Christian symbolism

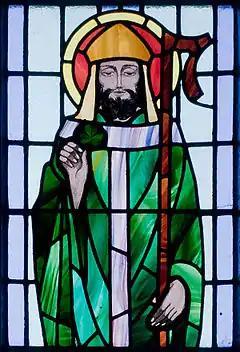
St. Patrick with shamrock, from St. Benin's Church, Wicklow, Ireland

The dove as a Christian symbol is of very frequent occurrence in ancient ecclesiastical art. According to , during the Baptism of Jesus the Holy Spirit descended like a dove and came to rest on Jesus. For this reason the dove became a symbol of the Holy Spirit, and in general it occurs frequently in connection with early representations of baptism. It signifies also the Christian soul, not the human soul as such, but as indwelt by the Holy Spirit; especially, therefore, as freed from the toils of the flesh and entered into rest and glory. The Peristerium or "Eucharistic dove" was often used in the past, and sometimes still appears in Eastern Christianity, as church tabernacle.